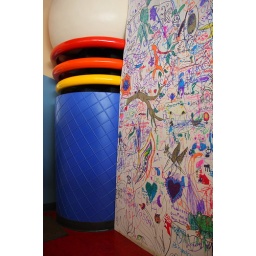
construction wall in the kids section of the Milner library